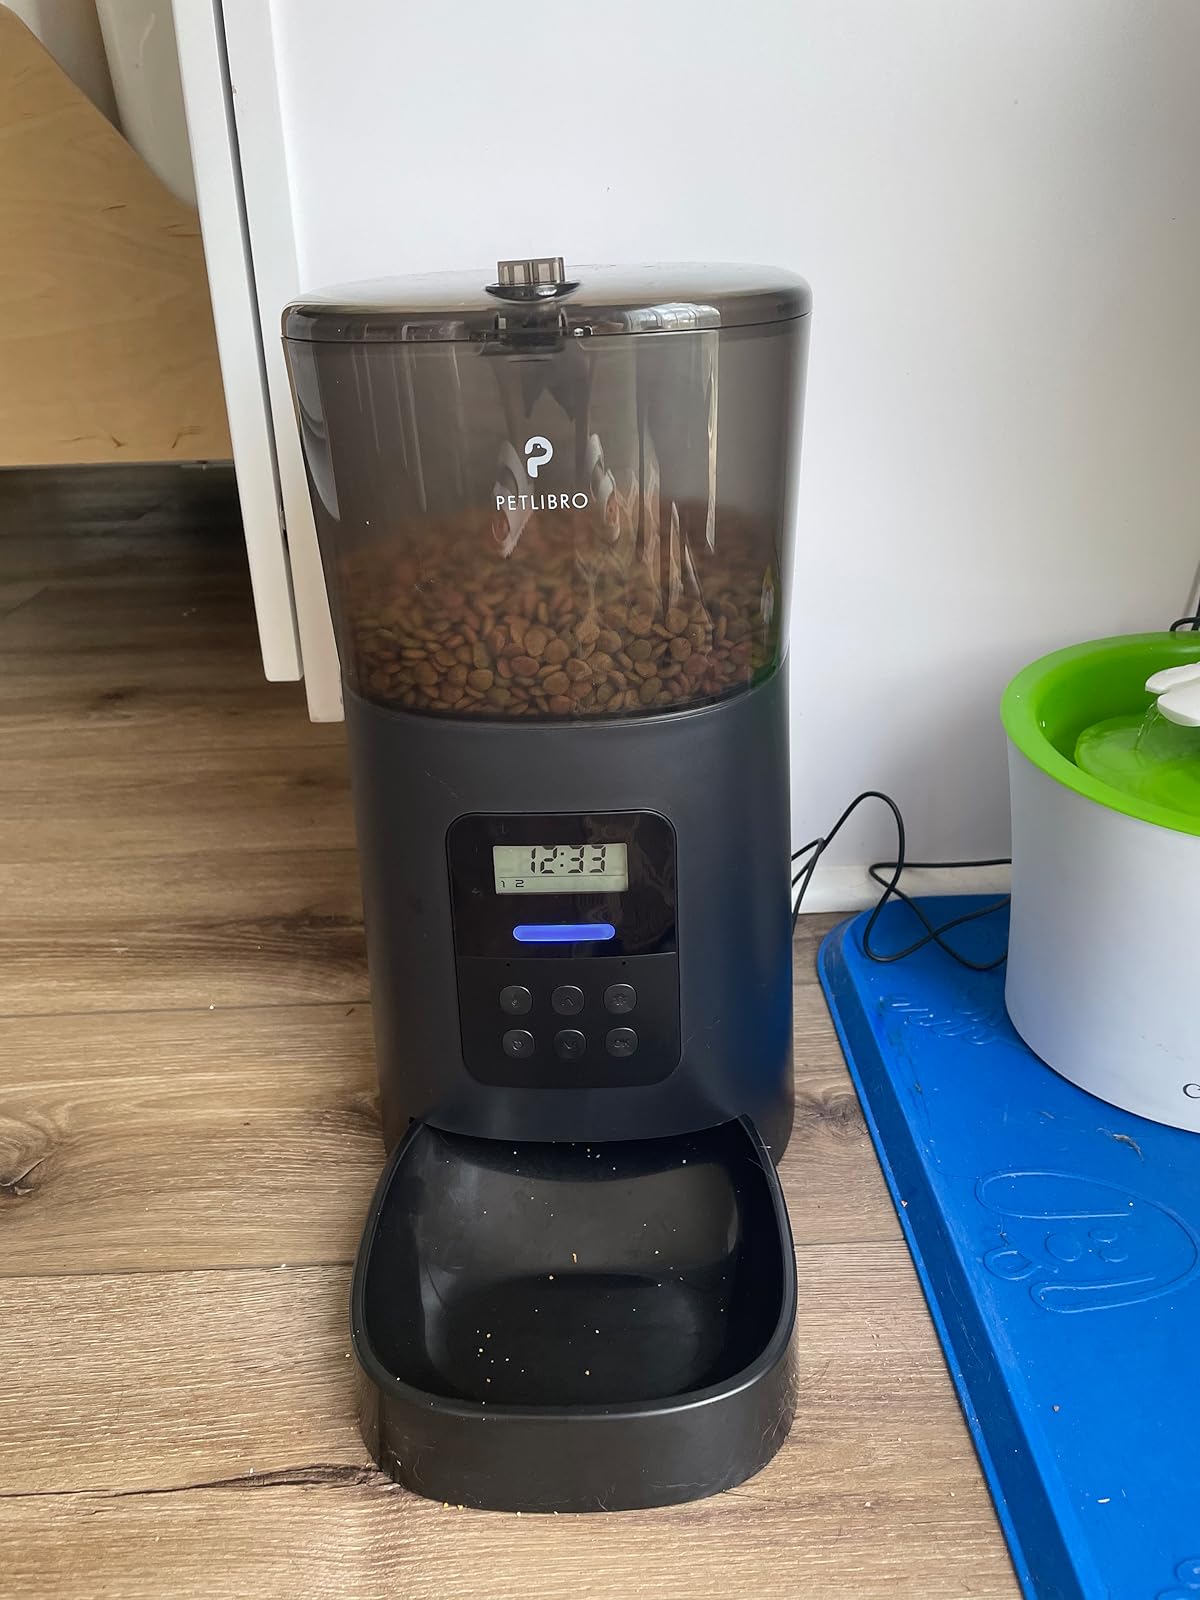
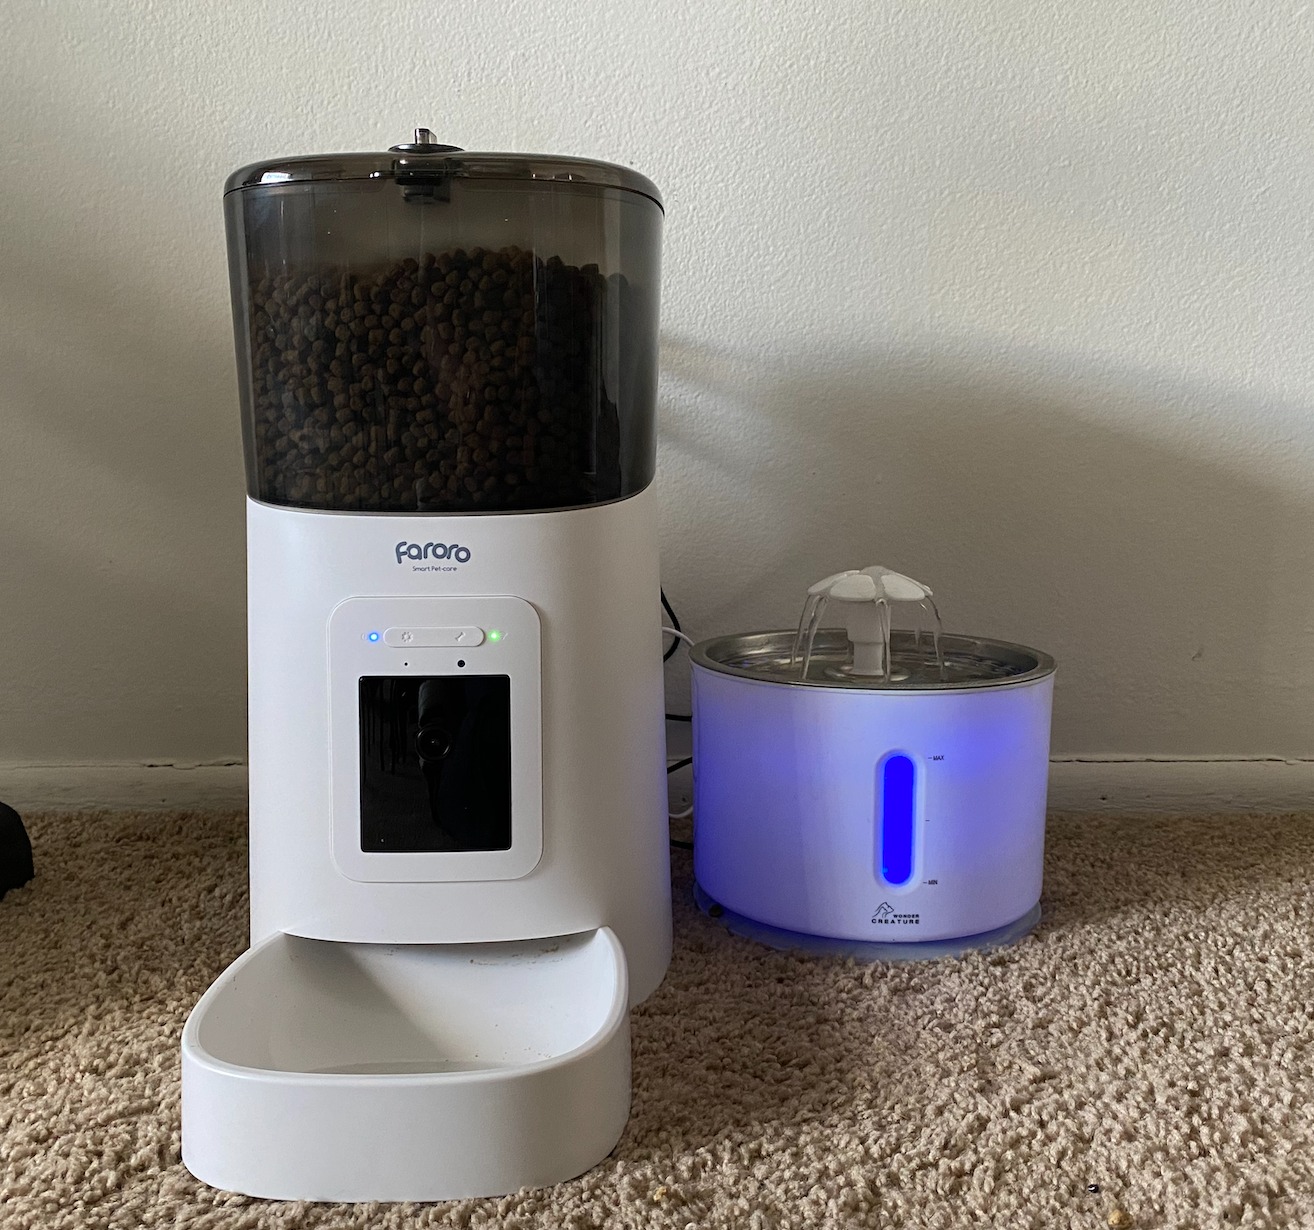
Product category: items_feeder
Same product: no